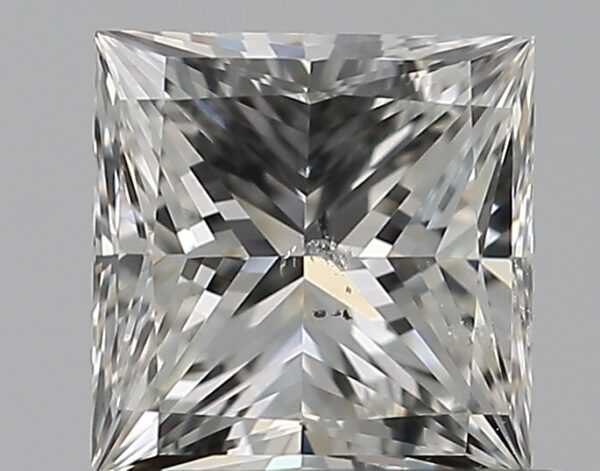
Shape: princess
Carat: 0.7
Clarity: SI2
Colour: G
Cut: EX
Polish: EX
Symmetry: VG
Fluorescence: N
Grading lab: GIA
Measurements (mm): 4.9 x 4.78 x 3.49